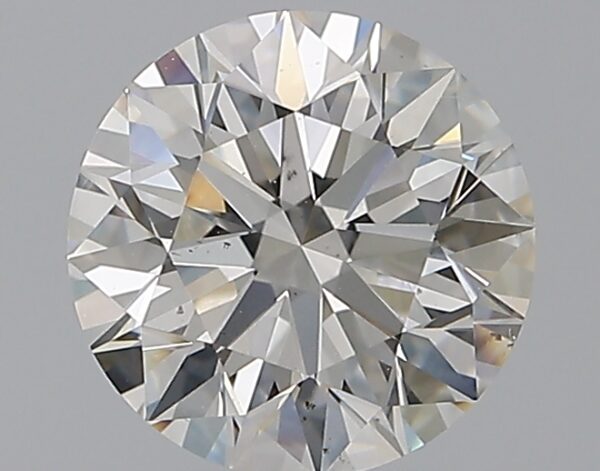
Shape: round
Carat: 2.01
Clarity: VS2
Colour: G
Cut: EX
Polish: EX
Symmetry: EX
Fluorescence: M
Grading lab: GIA
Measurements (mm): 8.03 x 8.05 x 5.02